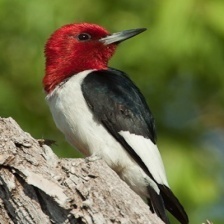
Species: RED HEADED WOODPECKER
Scientific name: MELANERPES ERYTHROCEPHALUS